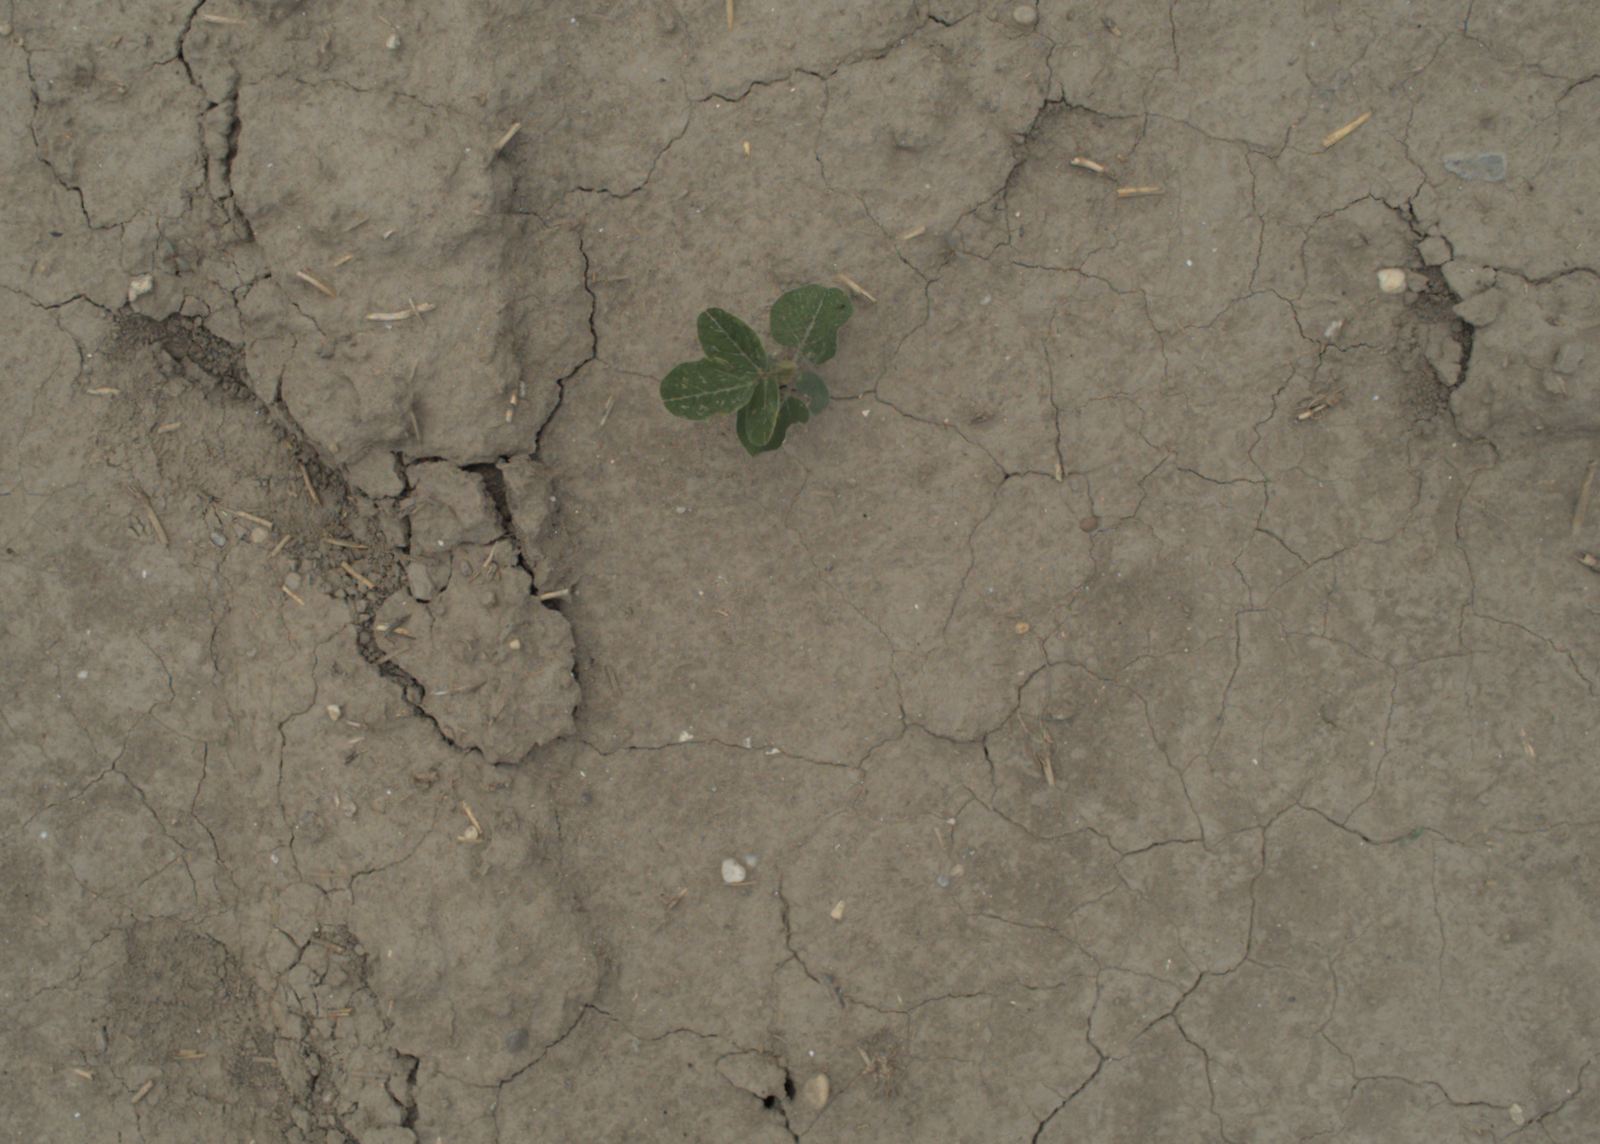
Capture date: 05.07.2021 13:10:48
Weather: cloudy
Wind: medium
Seeding date: 08.06.2021
Plant canopy height (mm): 961